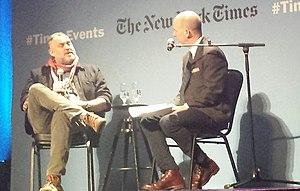
Ma photo de Sam Sifton à Montréal , Québec, Canada au théâtre Corona.